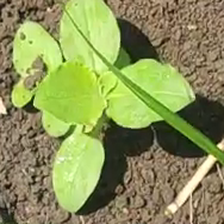
Weed species: Kena_(Commplina_benghalensio)